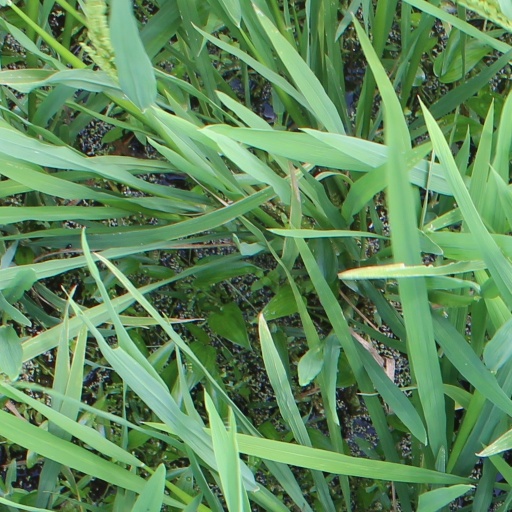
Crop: rice